Microtonality

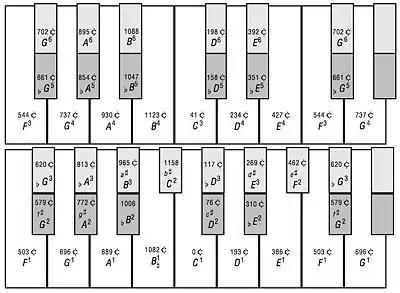
Vicentino's archicembalo in cents

Guillaume Costeley's "Chromatic Chanson", "Seigneur Dieu ta pitié" of 1558 used meantone (which almost exactly equals 19 equal temperament) and explored the full compass of 19 pitches in the octave.